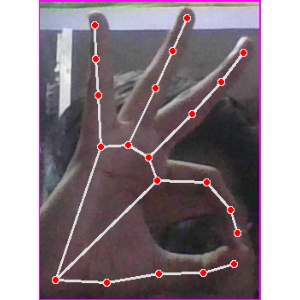
अक्षर: ण